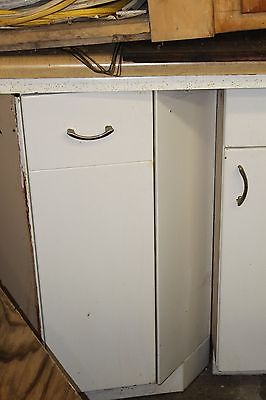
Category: cabinet